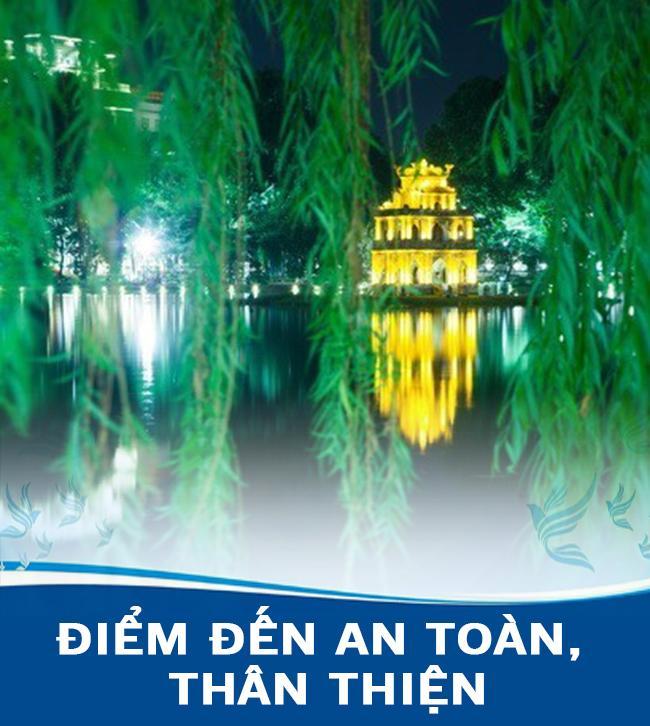
có một ngọn tháp xuất hiện ở giữa lòng hồ